John C. Dancy

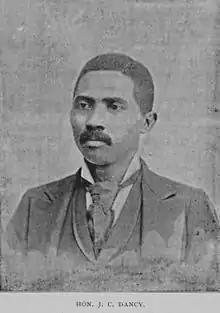
Dancy in 1895

In 1877 he was secretary of the state convention of colored men, a part of the Colored Conventions Movement, and was the chief secretary of the state Republican convention in 1880, 1884, 1886, 1888, and 1890. In 1880 and 1882 he was elected recorder of deeds of Edgecombe County, and was chairman of the county Republican Committee for many years. In 1884, he was a delegate to the Republican National Convention, where he supported John A. Logan. He was again a delegate at the 1888 Republican National Convention where he supported John Sherman and at the 1892 Republican National Convention. He was a prominent campaigner in all three elections.